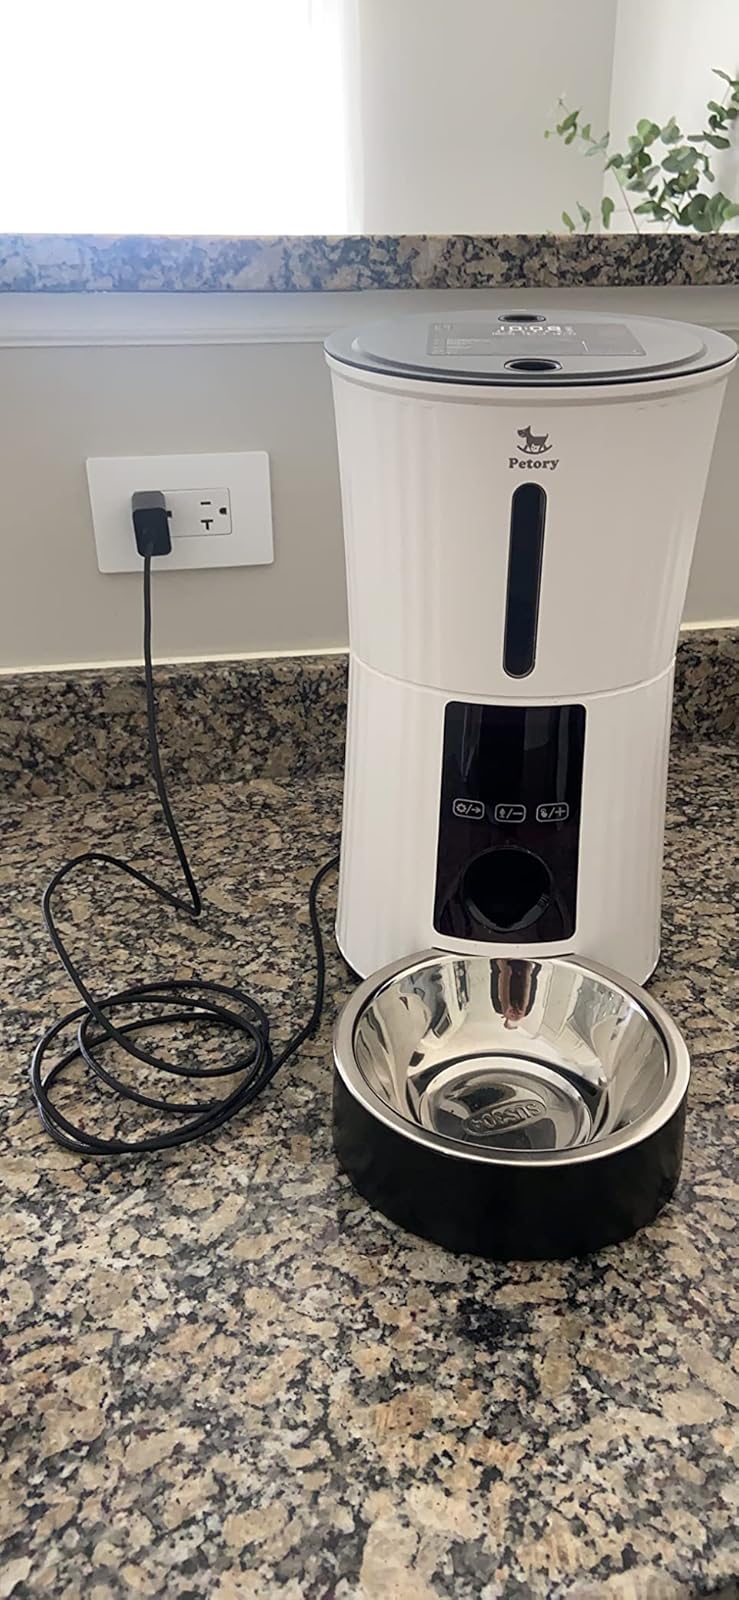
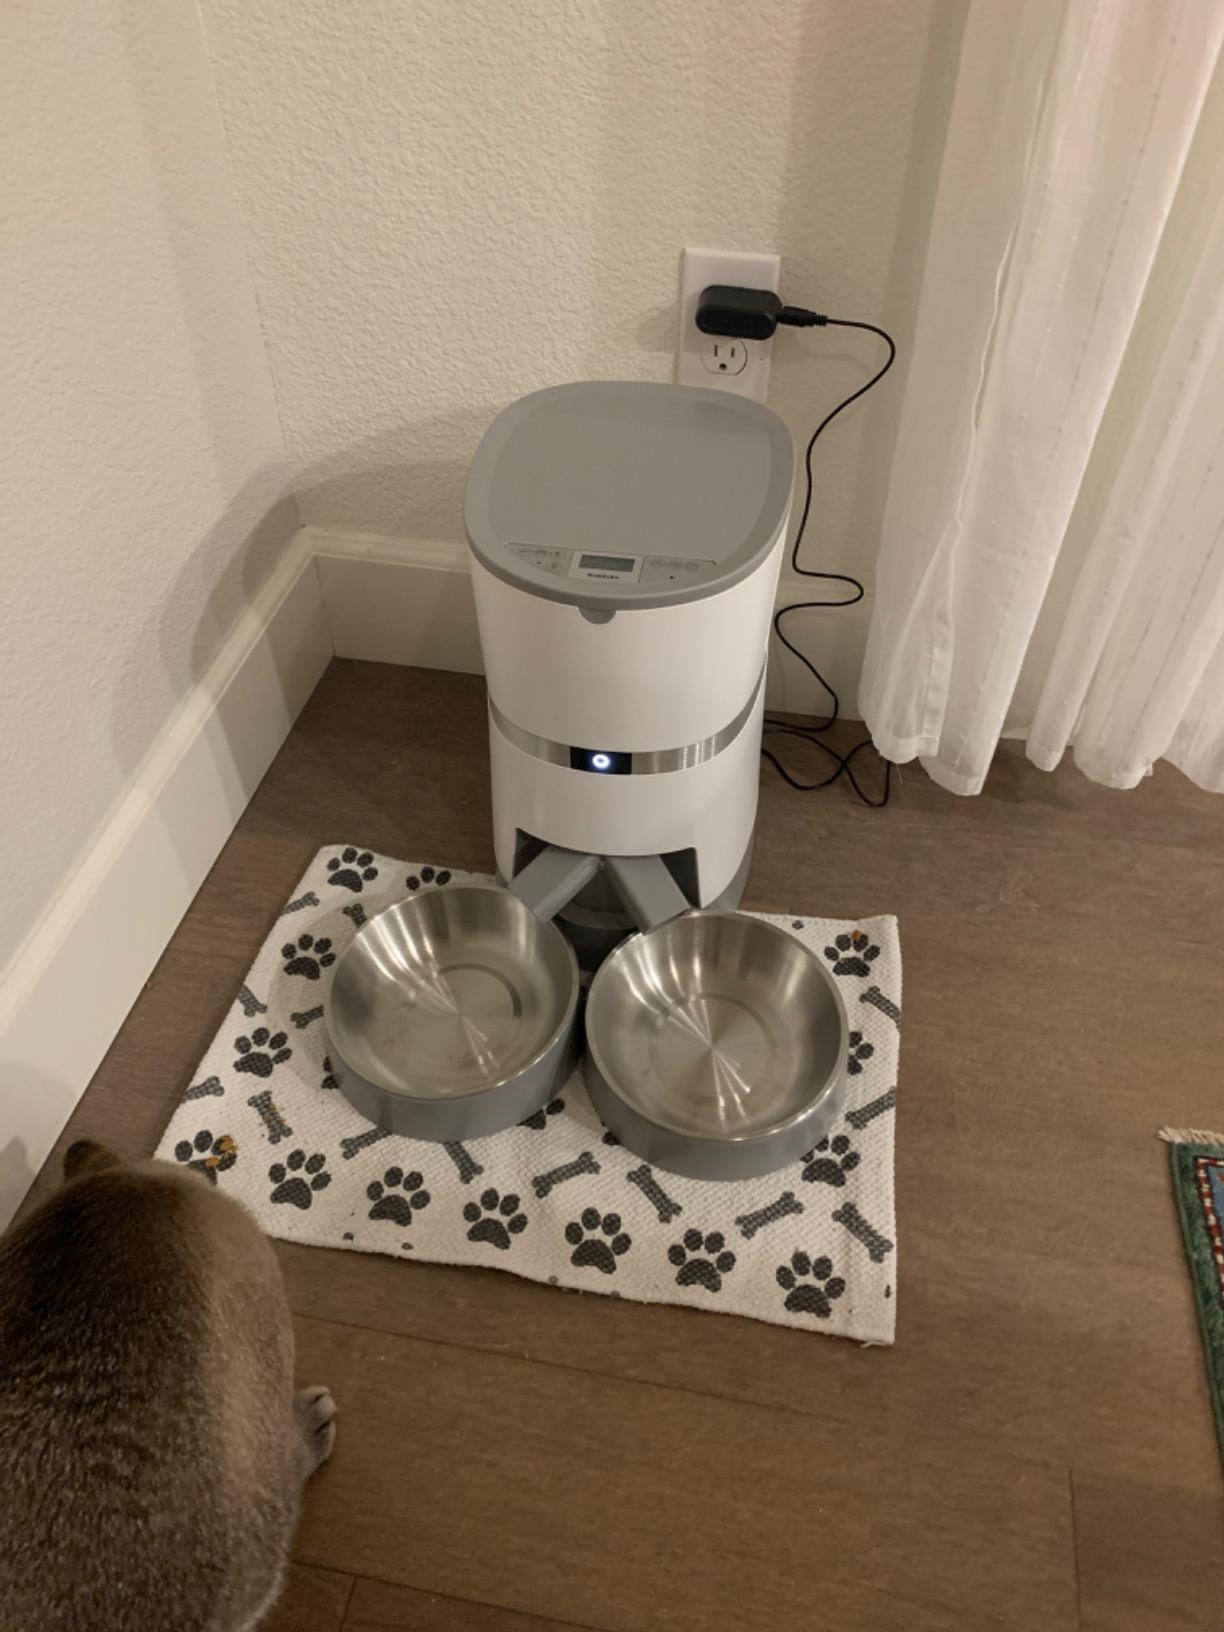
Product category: items_feeder
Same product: no